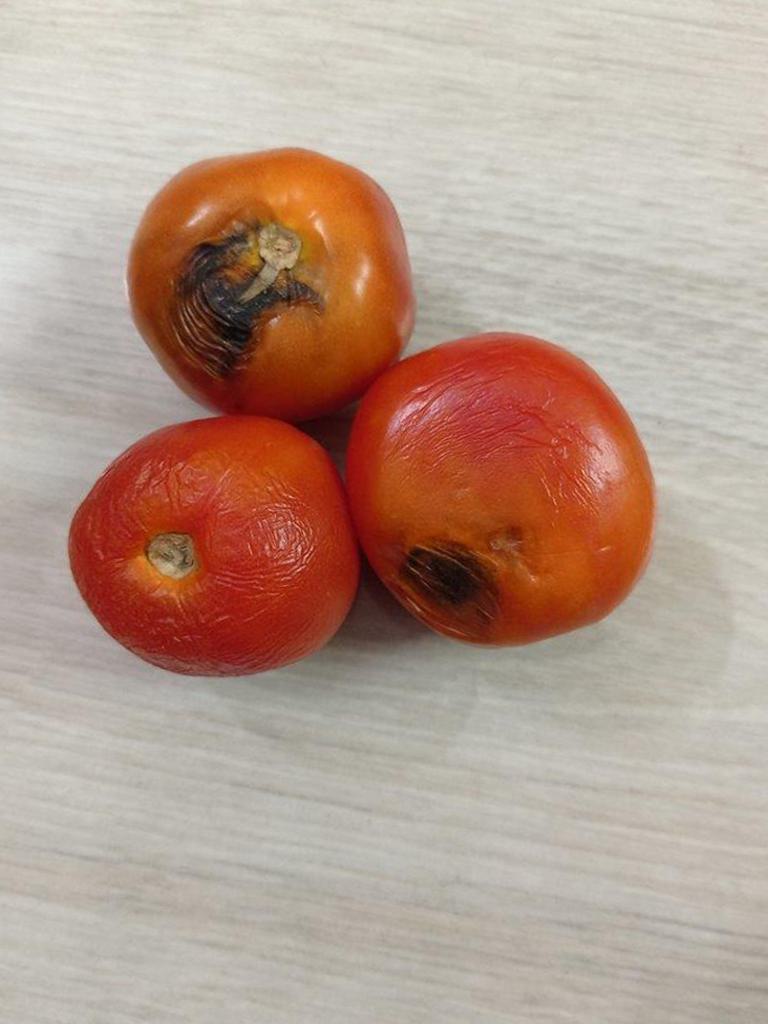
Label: Rotten